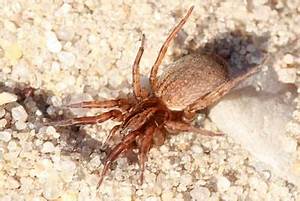
Label: ragno